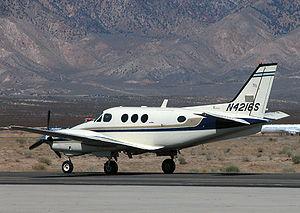
Les Beechcraft King Air sont une famille d'avions bi-turbopropulseurs produits par Beechcraft à partir du Queen Air, dont ils se distinguaient initialement, outre la motorisation, par un fuselage pressurisé. Véritable successeur du Beech 18, le King Air a connu de nombreux développements civils et militaires. Le Beechcraft U-21 Ute est une version hybride, non pressurisée, développée spécifiquement pour l’US Army, les VC-6 et T-44 sont similaires aux Model 90 civils et sous la désignation C-12 Huron on trouve un certain nombre de Model 200 et 350. Les Beech 99 et Beechcraft 1900 sont des avions de transport à vocation commerciale appartenant à la même famille, le Beechcraft 1300 une version du Model B200 adapté au transport régional. Le Model 90 est produit sans interruption depuis 1964.